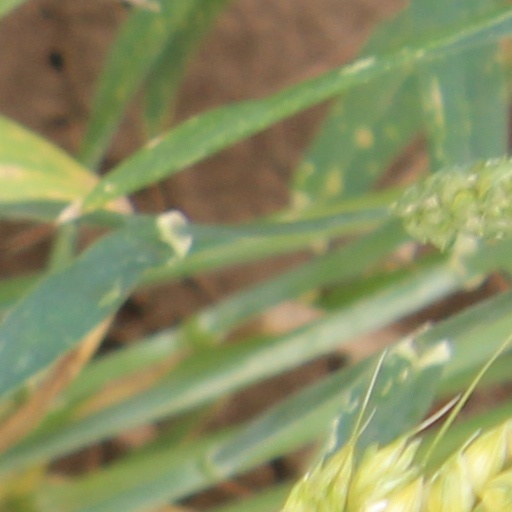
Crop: wheat